Lida Rose McCabe

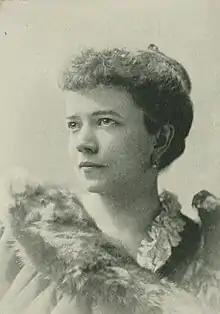
"A Woman of the Century"

Lida Rose McCabe (March 3, 1865 – December 9, 1938) was an American writer, journalist, and lecturer. She is remembered as the first woman reporter who traveled to the Klondike.